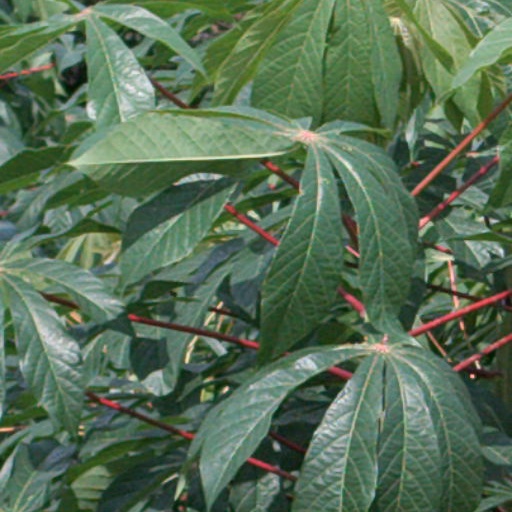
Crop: cassava